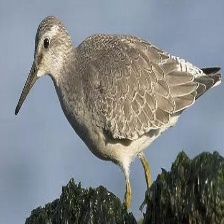
Species: RED KNOT
Scientific name: CALIDRIS CANUTUS
ImageNet parent category: red-backed_sandpiper